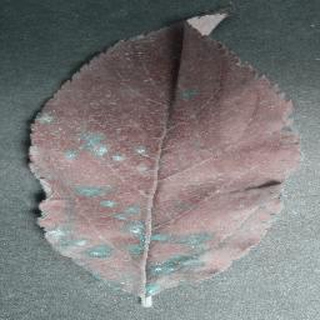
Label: apple_cedar_apple_rust